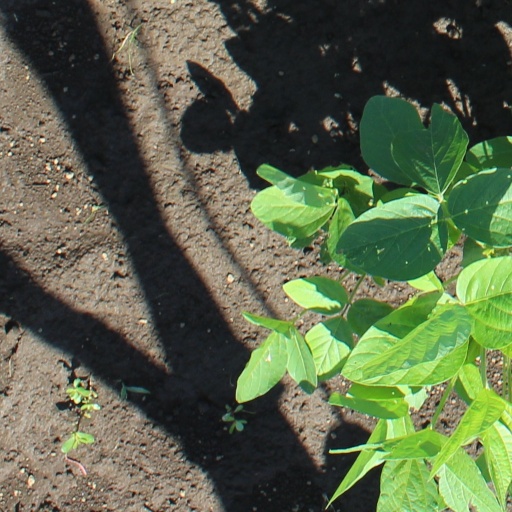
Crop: soybean